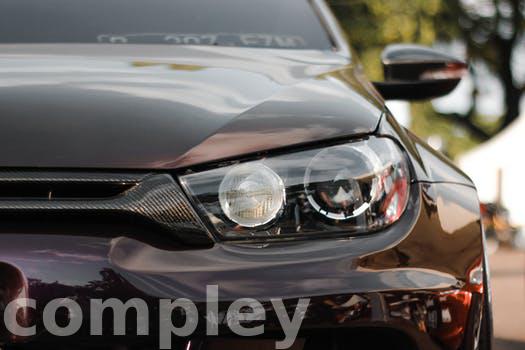
Label: Watermark